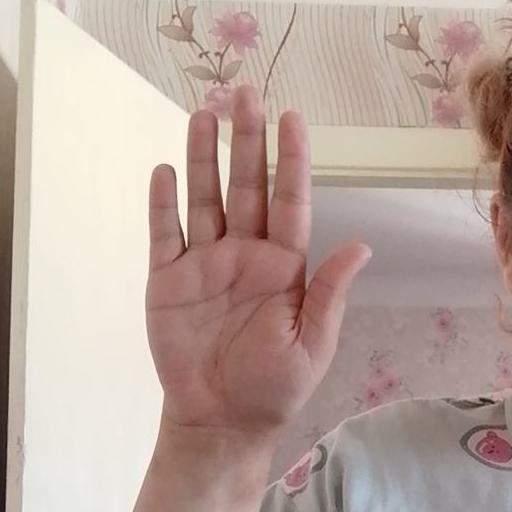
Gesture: stop